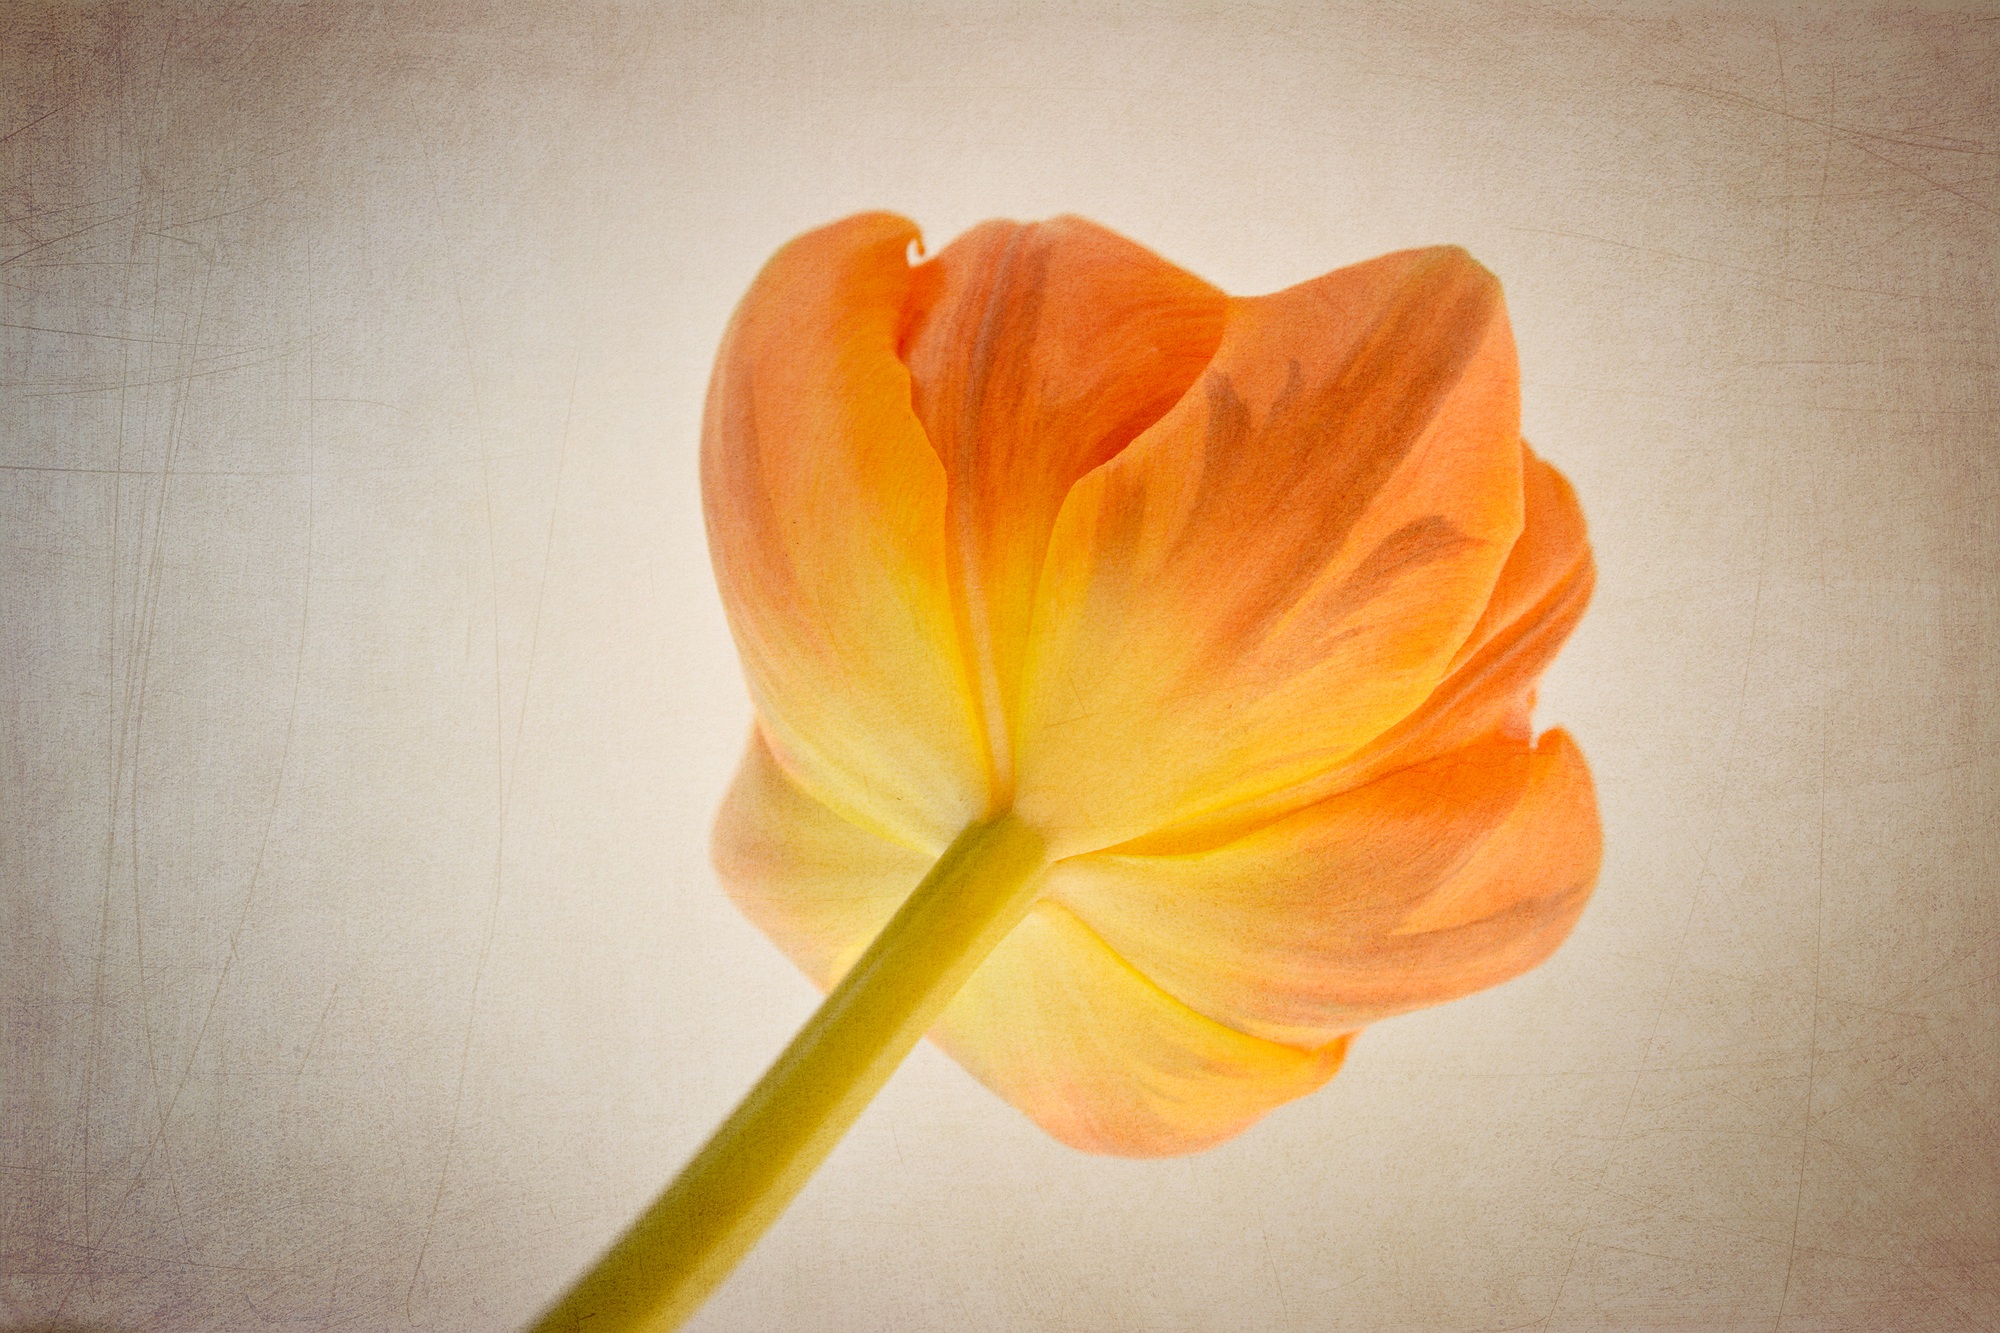
blossom, plant, flower, petal, bloom, tulip, orange, yellow, close, close up, petals, spring flower, from the bottom, macro photography, orange flower, flowering plant, schnittblume, flowers photography, orange tulip, plant stem, land plant, amaryllis belladonna